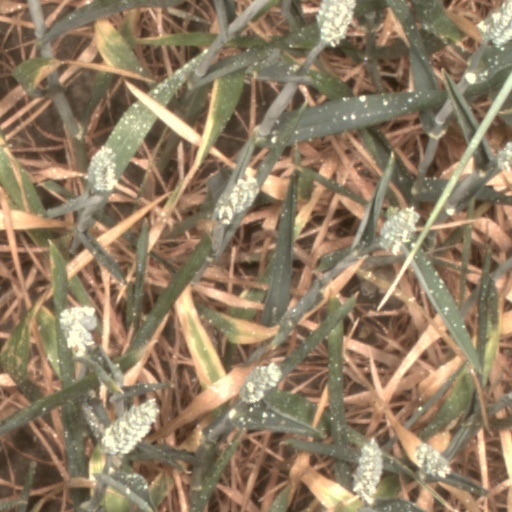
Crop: wheat